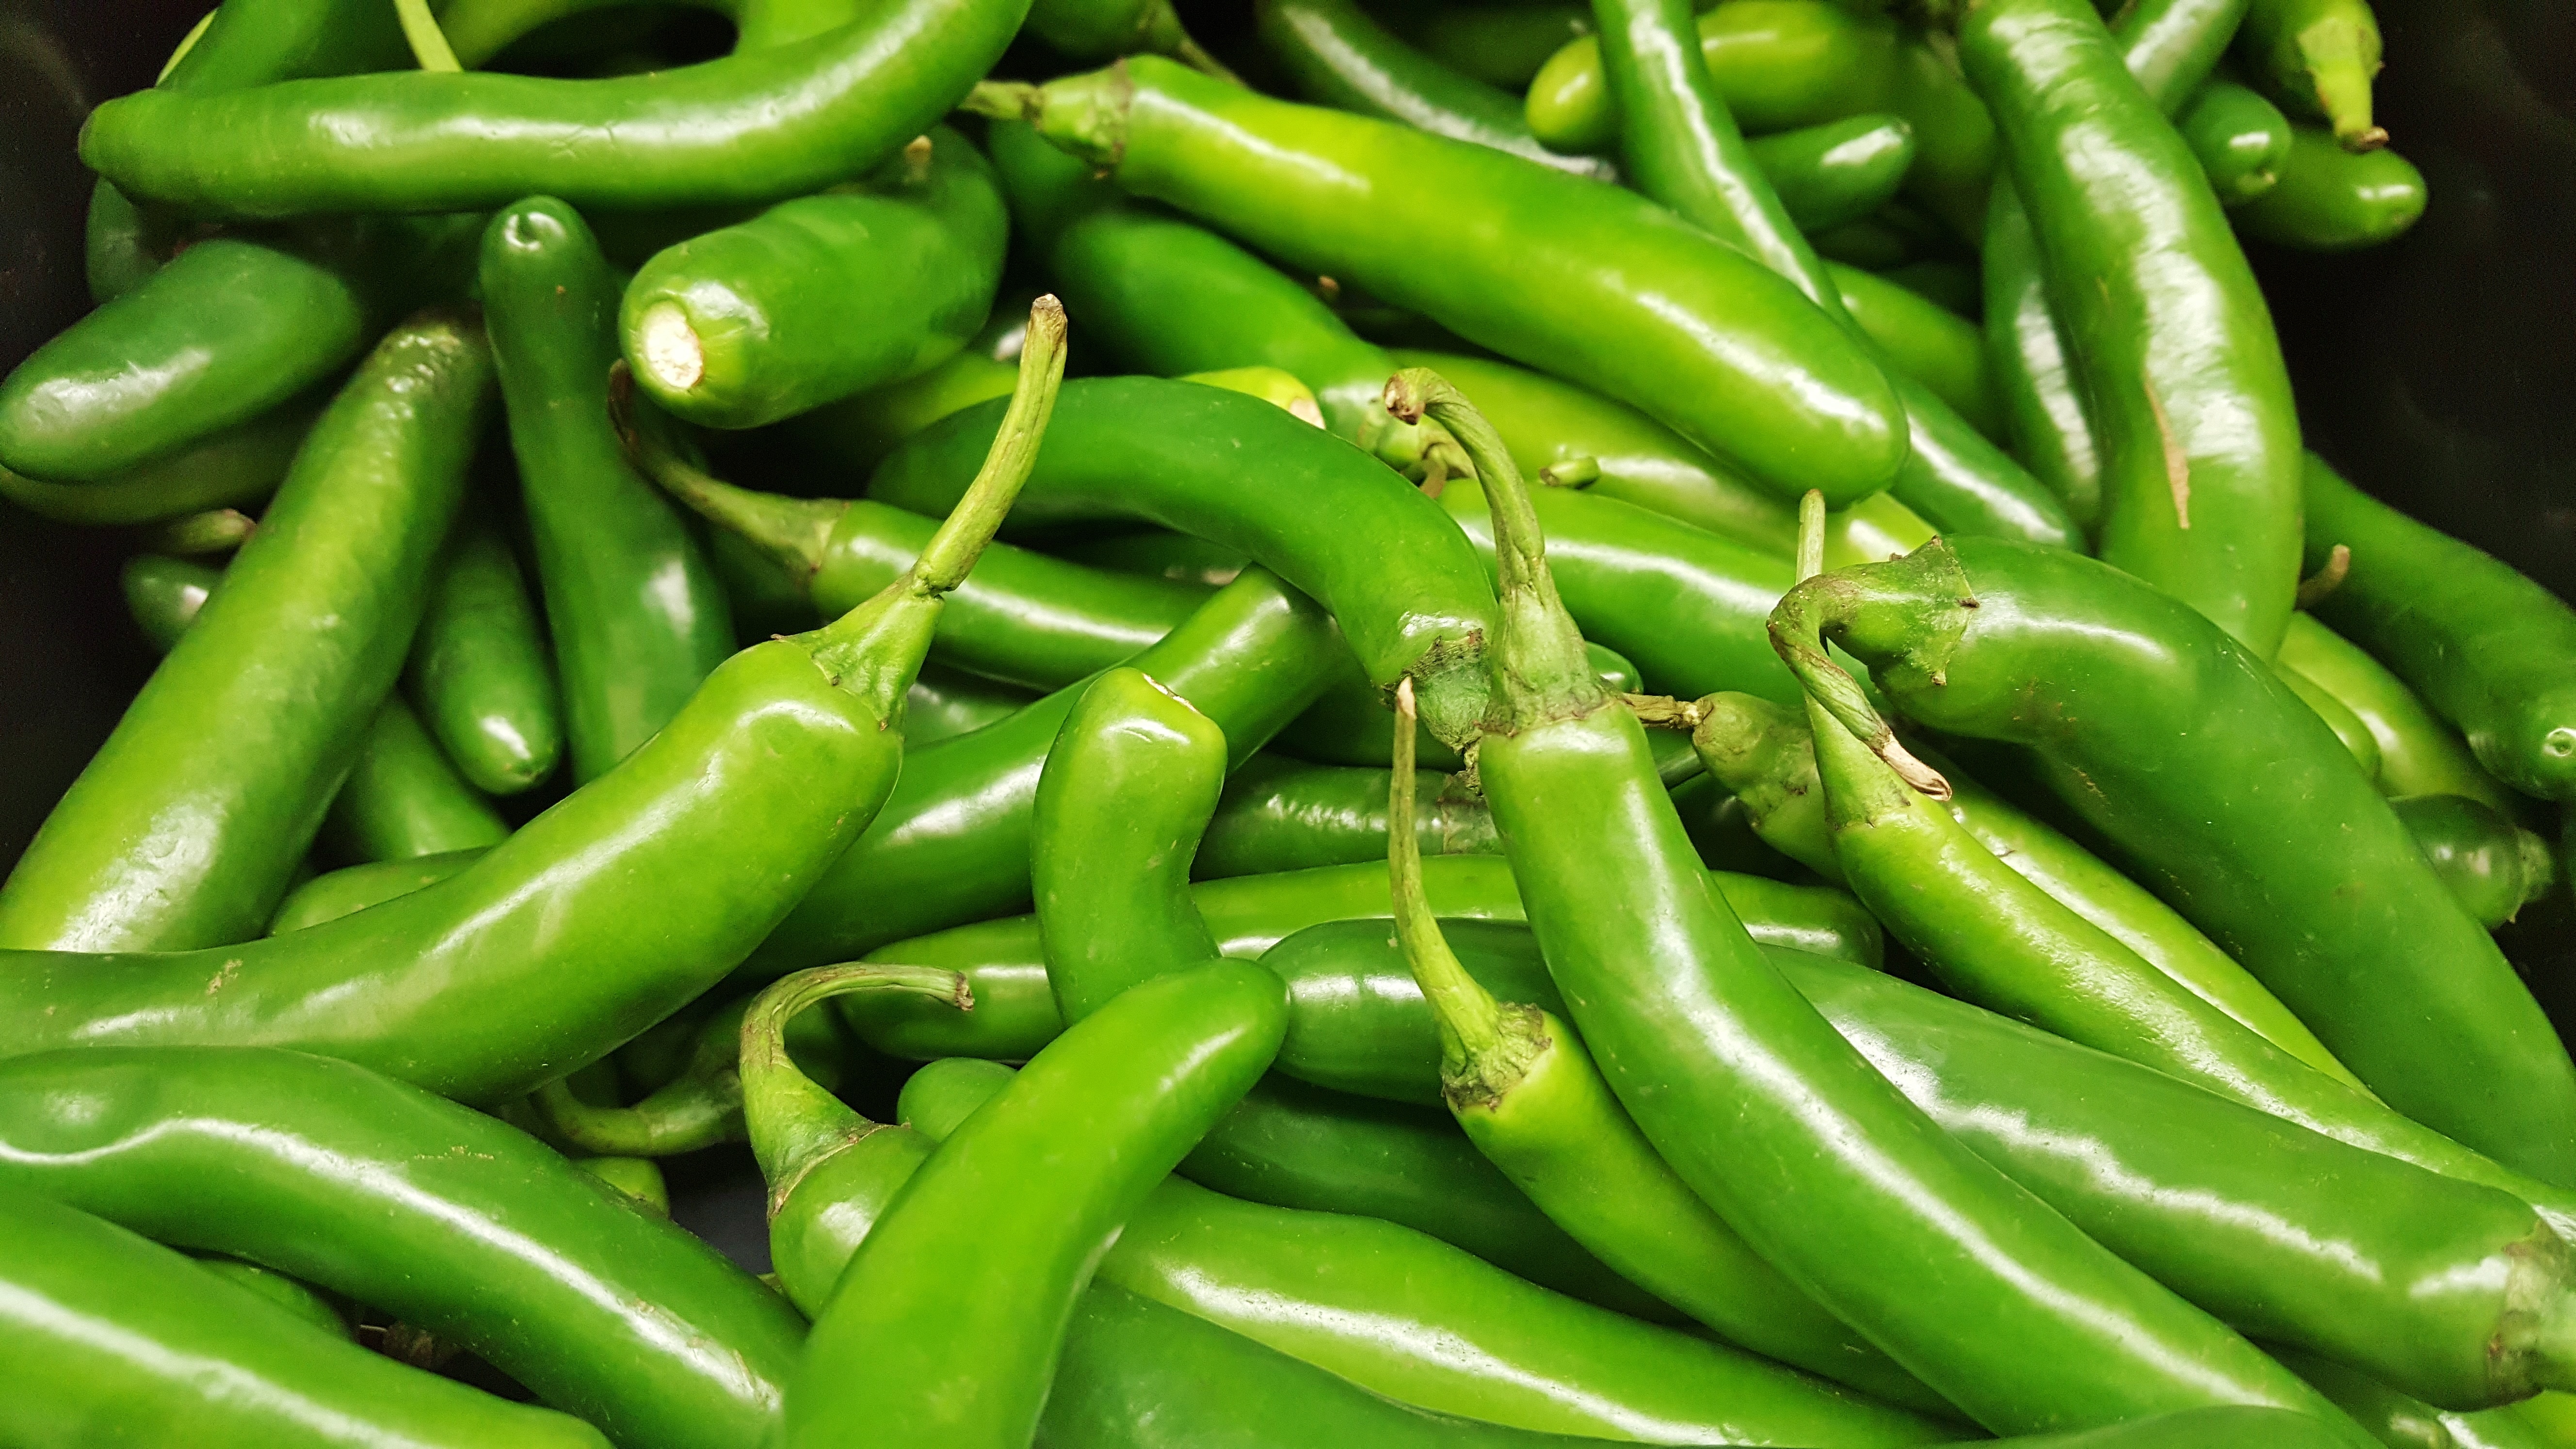
plant, food, chili, ingredient, produce, vegetable, fresh, market, heat, grocery, hot, peppers, spicy, bell pepper, salsa, flowering plant, foodstuff, jalapeno, chili pepper, chiles, pico de gallo, scoville, capsicum annuum, cayenne pepper, serrano peppers, land plant, snap pea, bird's eye chili, common bean, serrano pepper, peperoncini, bell peppers and chili peppers, pimiento, italian sweet pepper